Digby Mackworth Dolben

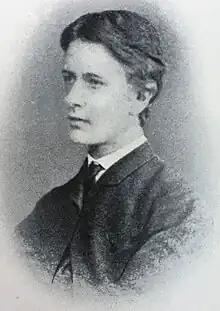
Digby Mackworth Dolben

Digby Augustus Stewart Mackworth Dolben (8 February 1848 – 28 June 1867) was an English poet who died young from drowning. He owes his poetic reputation to his cousin, Robert Bridges, poet laureate from 1913 to 1930, who edited a partial edition of his verse, "Poems", in 1911.